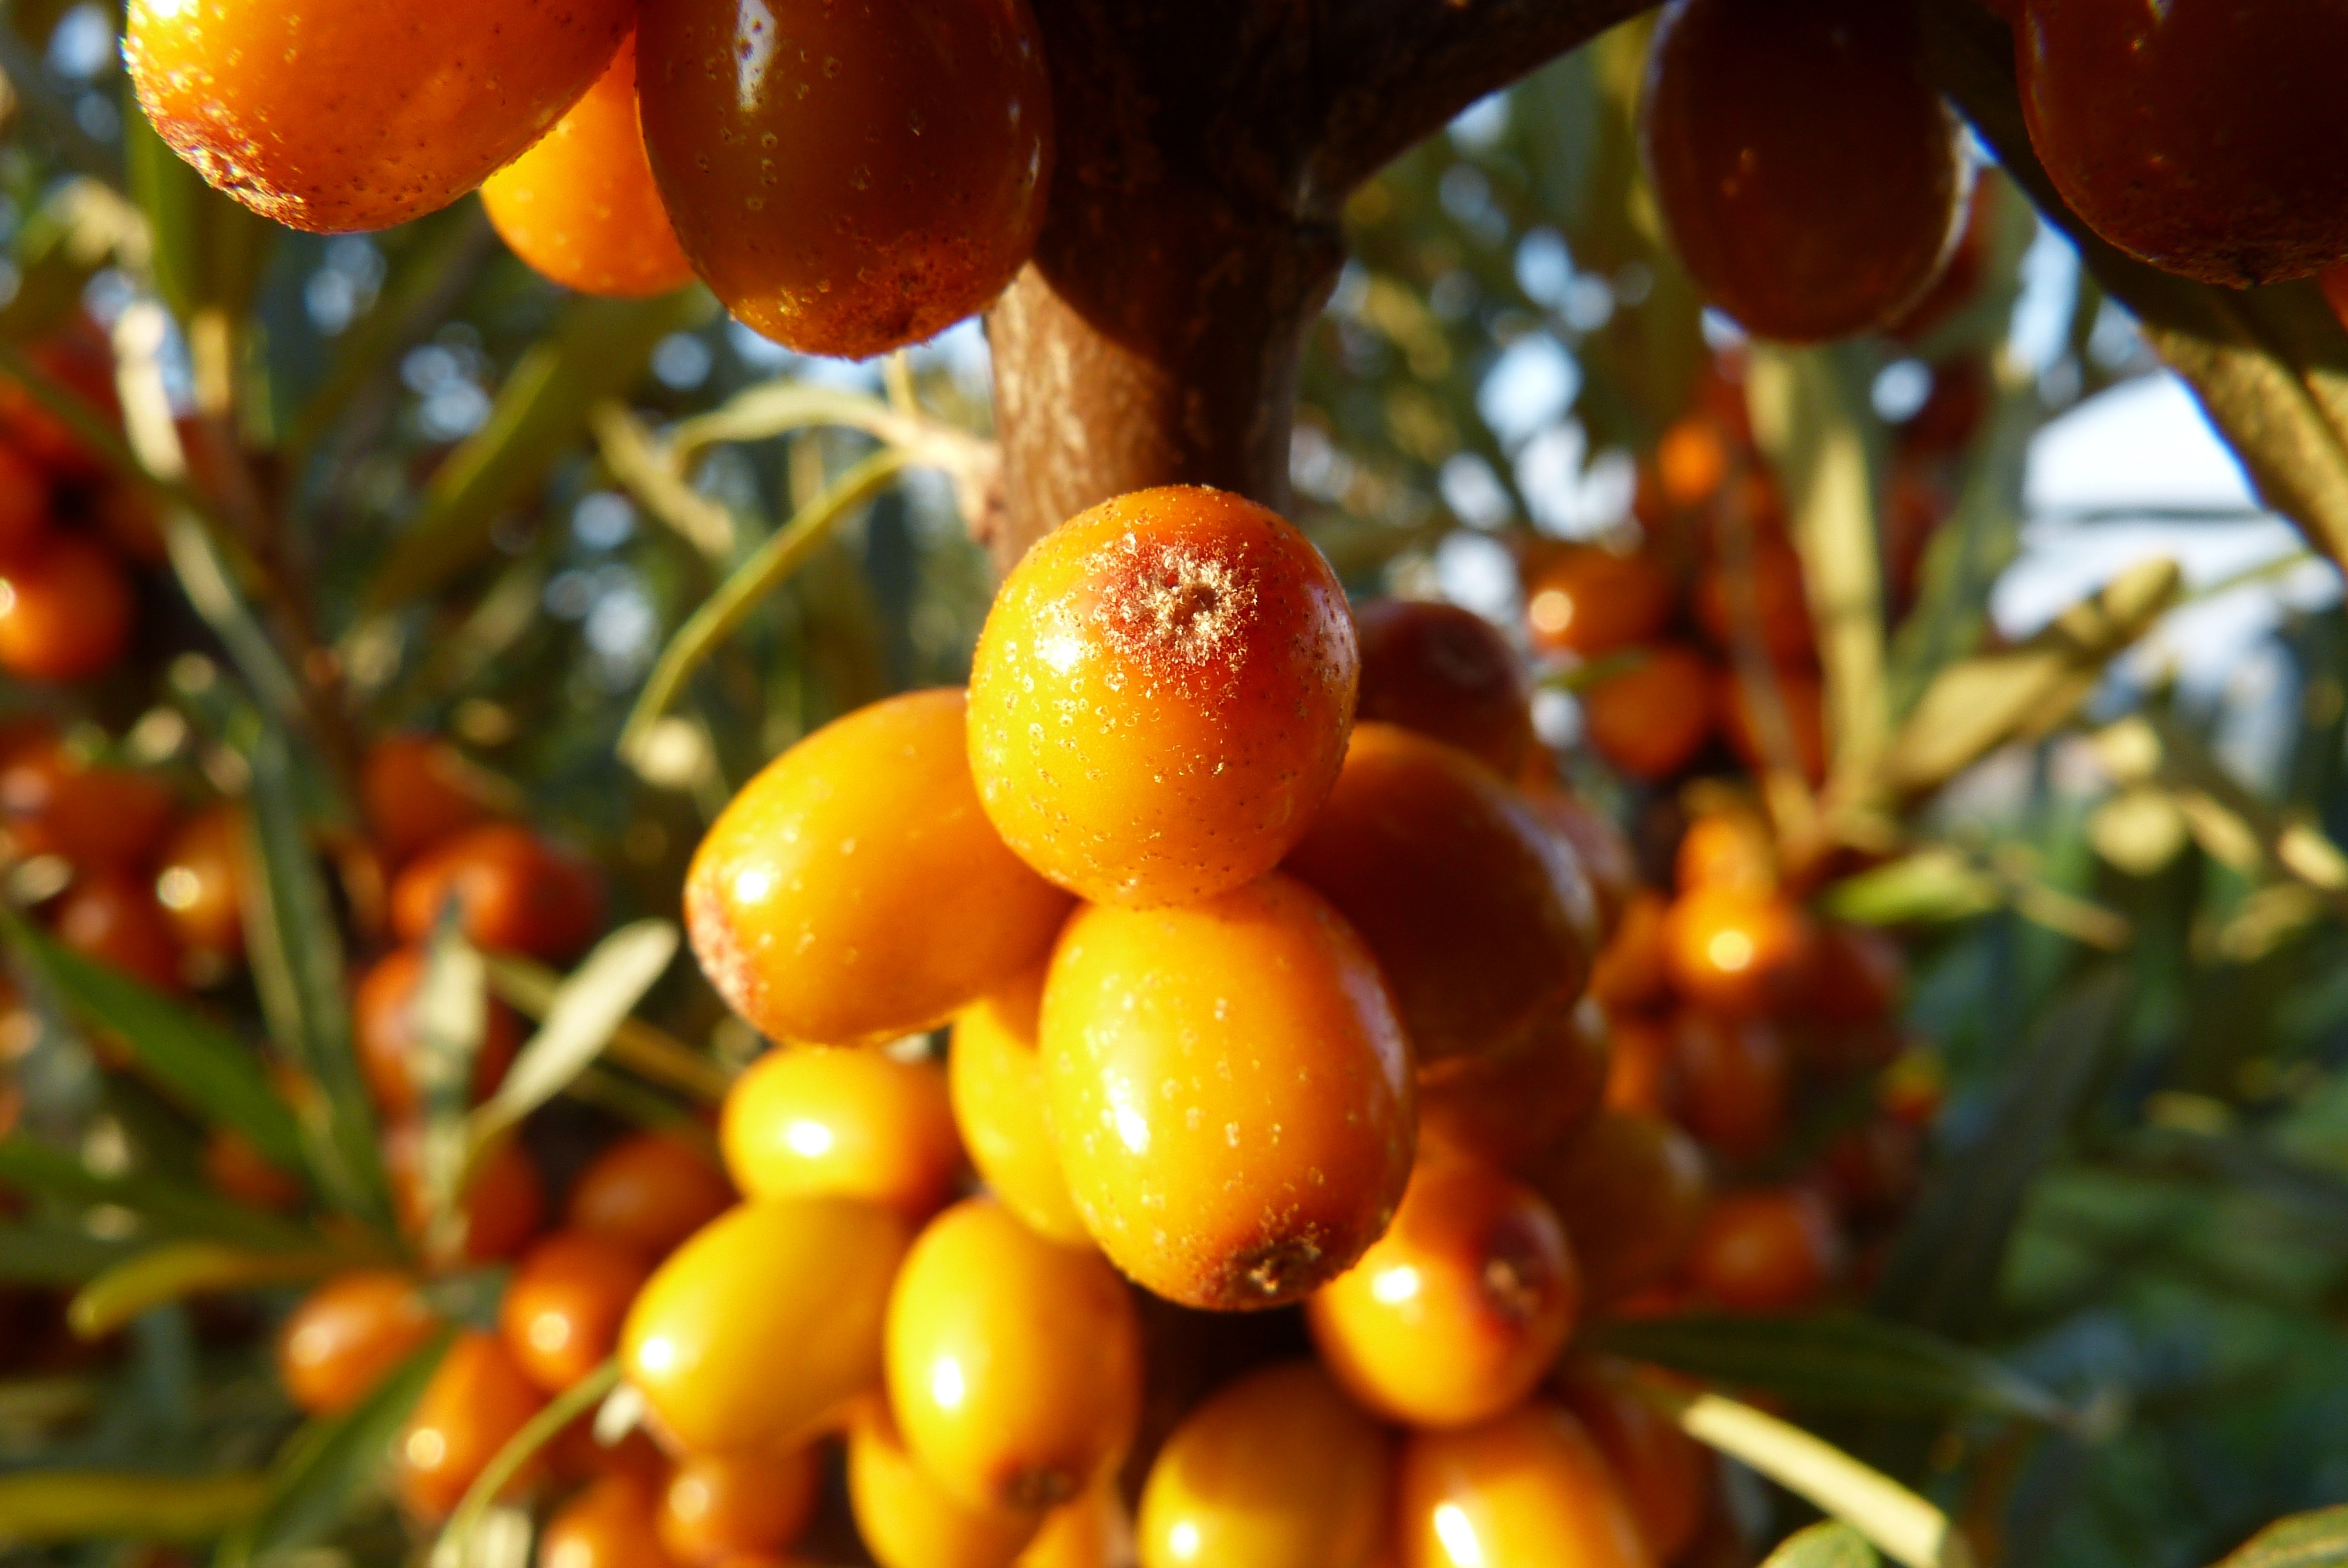
tree, branch, plant, fruit, flower, bush, food, produce, macro, evergreen, autumn, flora, shrub, fruits, flowering plant, land plant, hippophae, selenium e etl kov